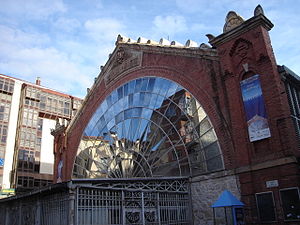
Zamora (Spanien)
Markedsbygning
Zamora er en by i regionen Castilla y León i Spanien, nær grænsen til Portugal. Zamora, som er hovedby i provinsen af samme navn, har cirka 65.000 indbyggere. Den præges af mange romersk-katolske kirker, blandt dem den kendte katedral. Påskefejringen trækker hvert år mange besøgende til byen.